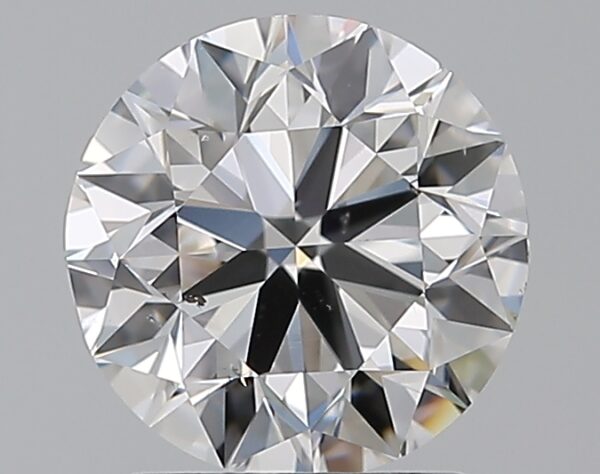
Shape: round
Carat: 1.5
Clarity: SI1
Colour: E
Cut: VG
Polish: EX
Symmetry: VG
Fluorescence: N
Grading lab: GIA
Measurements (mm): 7.12 x 7.2 x 4.56